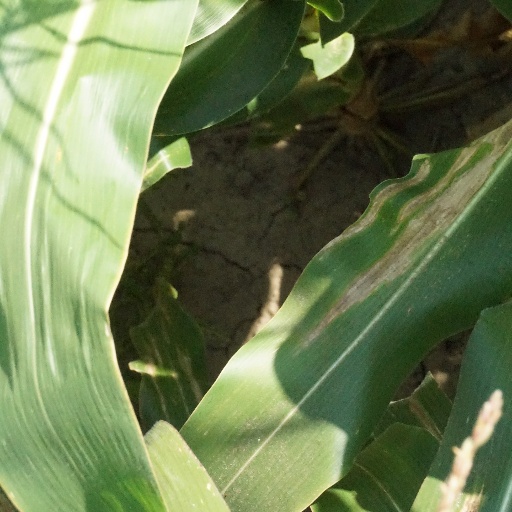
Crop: maize; corn